Jim Flynn (footballer)

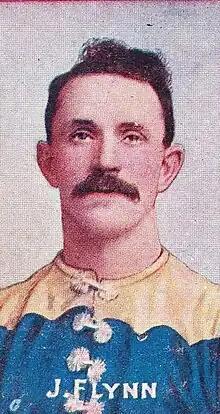
Jim Flynn in 1908

James Edward Flynn (21 March 1871 – 21 August 1955) was an Australian rules footballer who played with Geelong and Carlton in the Victorian Football League (VFL).